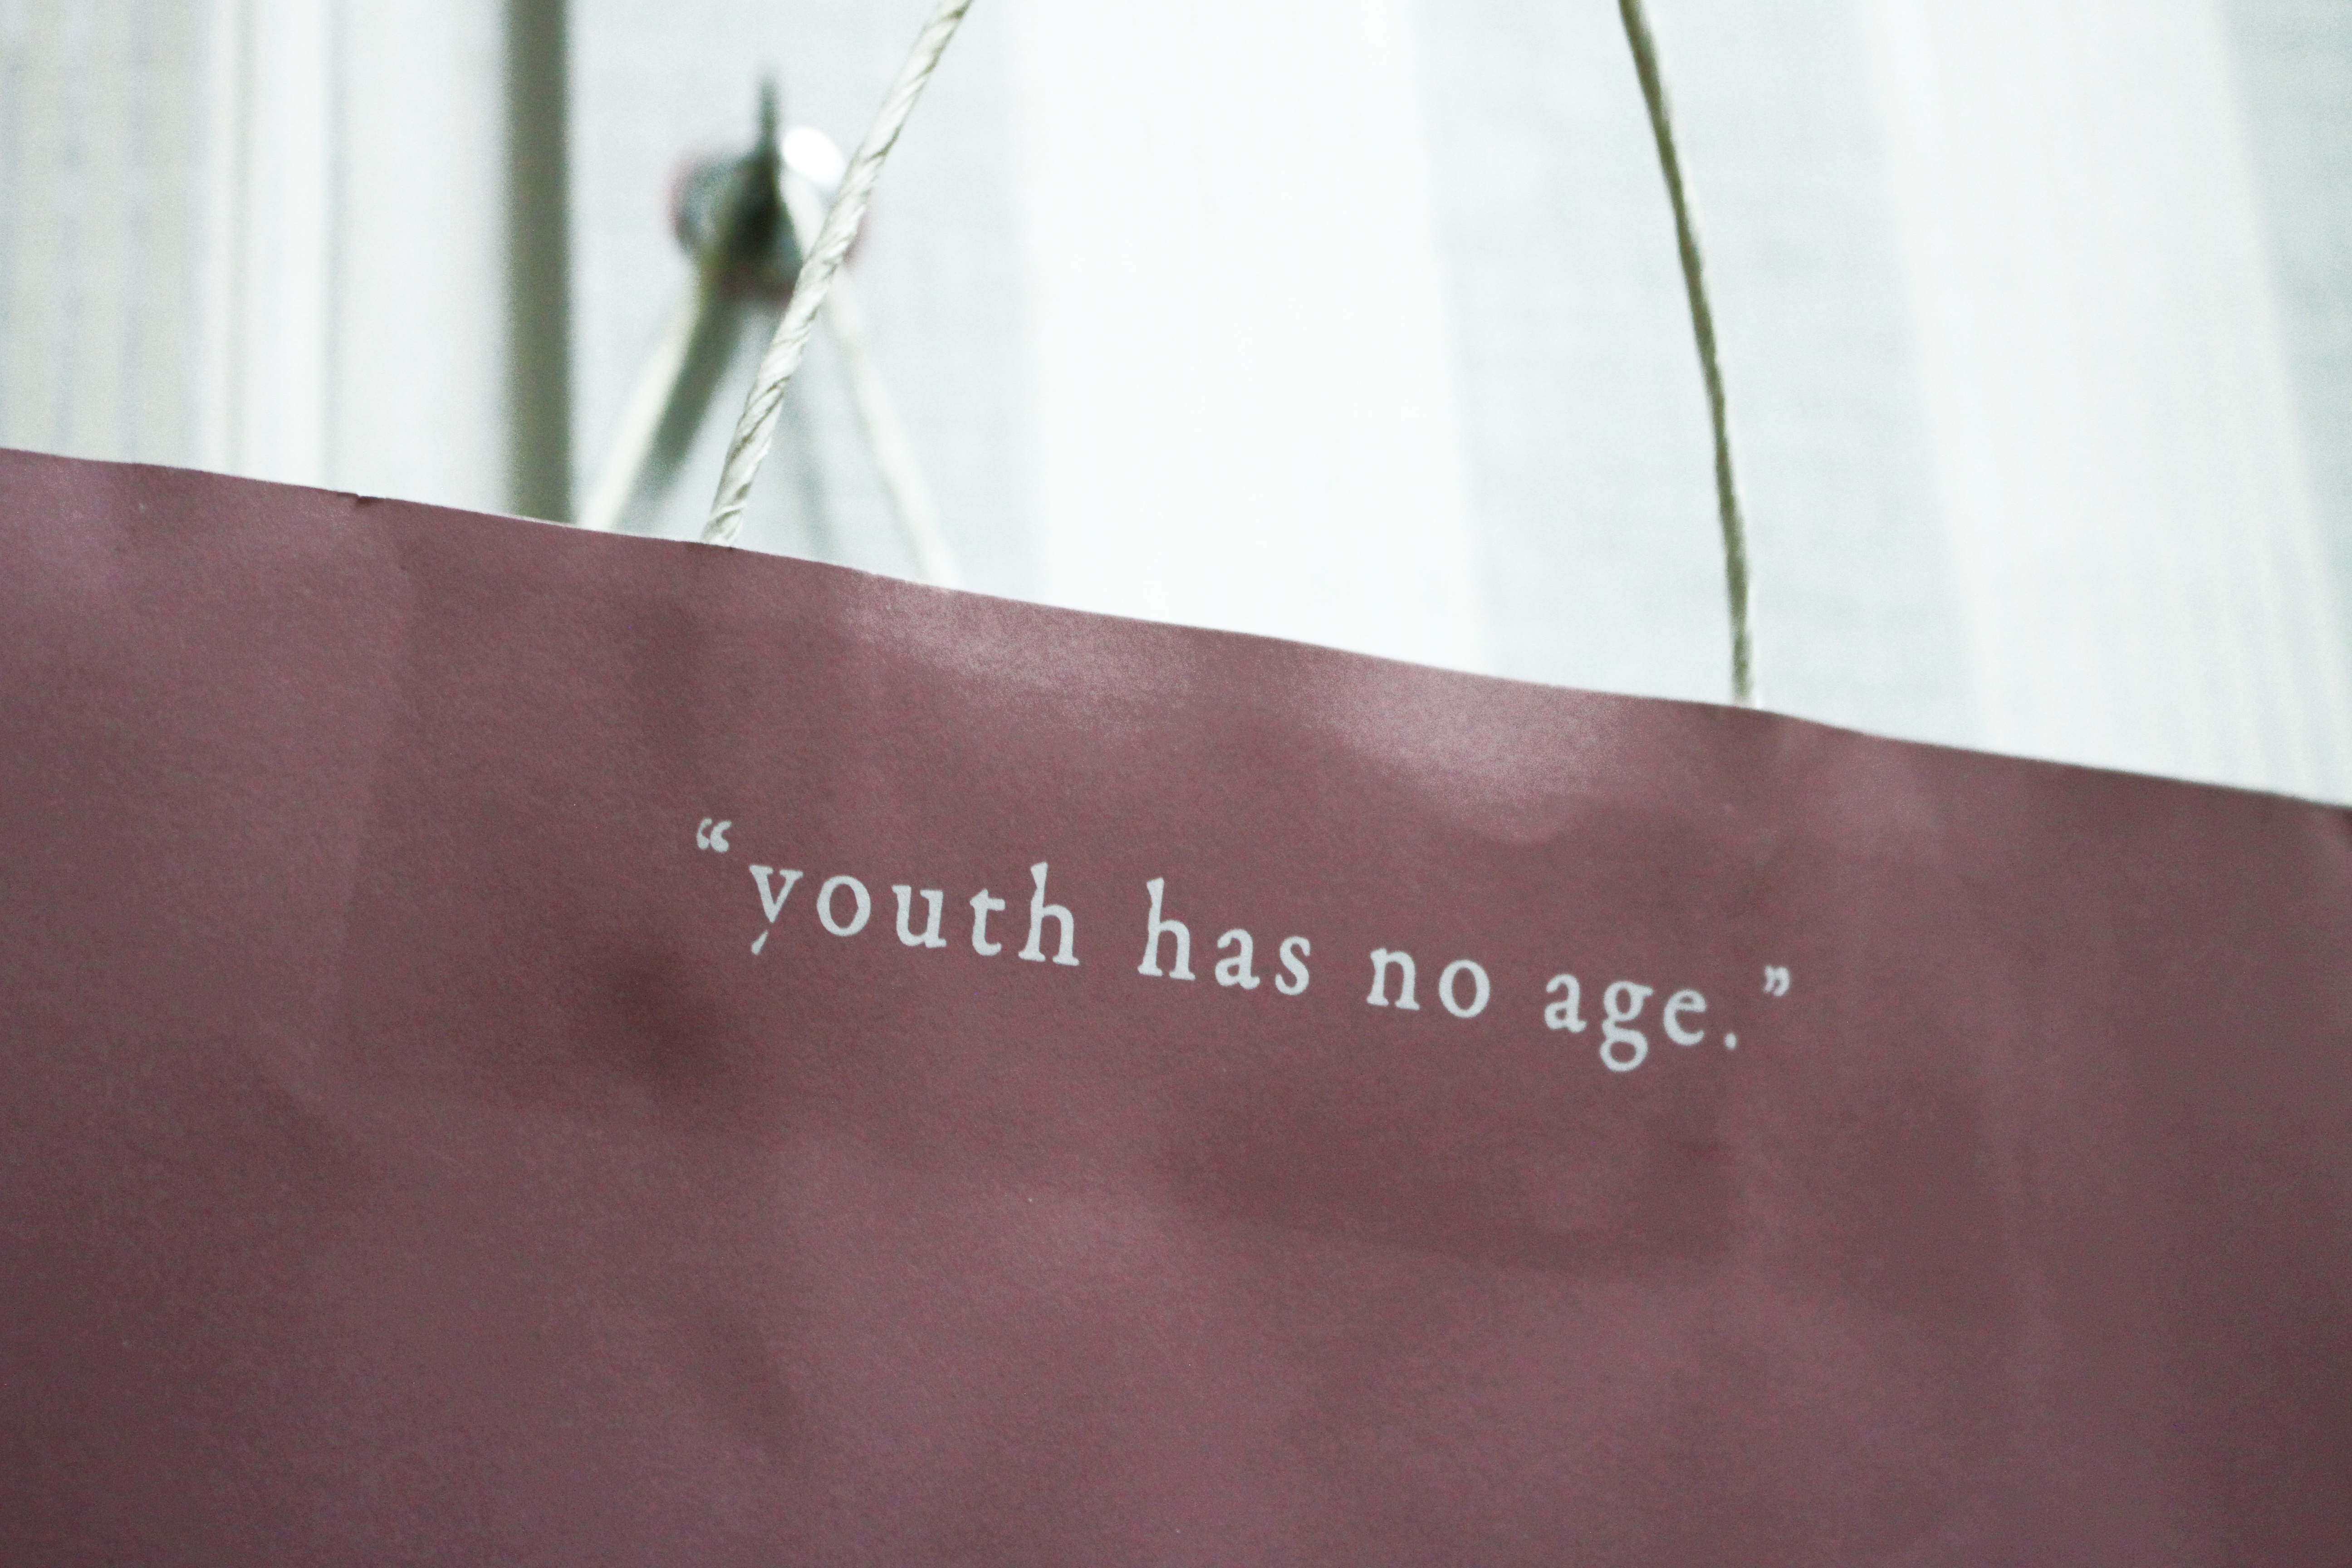
writing, color, pink, material, brand, product, textile, art, shape